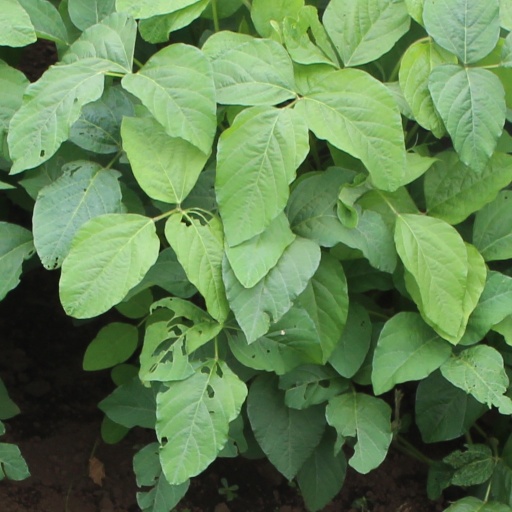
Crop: soybean